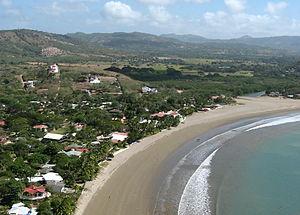
San Juan del Sur est une municipalité du Nicaragua, port de pêche sur l'océan Pacifique. Elle fait partie du département de Rivas. La population de la municipalité est estimée à 18 000 habitants.